Elbeuf-sur-Andelle

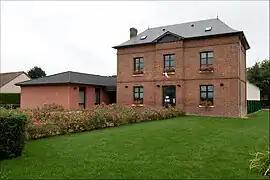
The town hall in Elbeuf-sur-Andelle

Elbeuf-sur-Andelle (literally "Elbeuf on Andelle") is a commune in the Seine-Maritime department in the Normandy region in north-western France.